Kawasaki police motorcycles

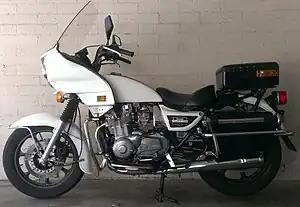
2002 Kawasaki KZ1000p

Kawasaki police motorcycles have been produced in four series: